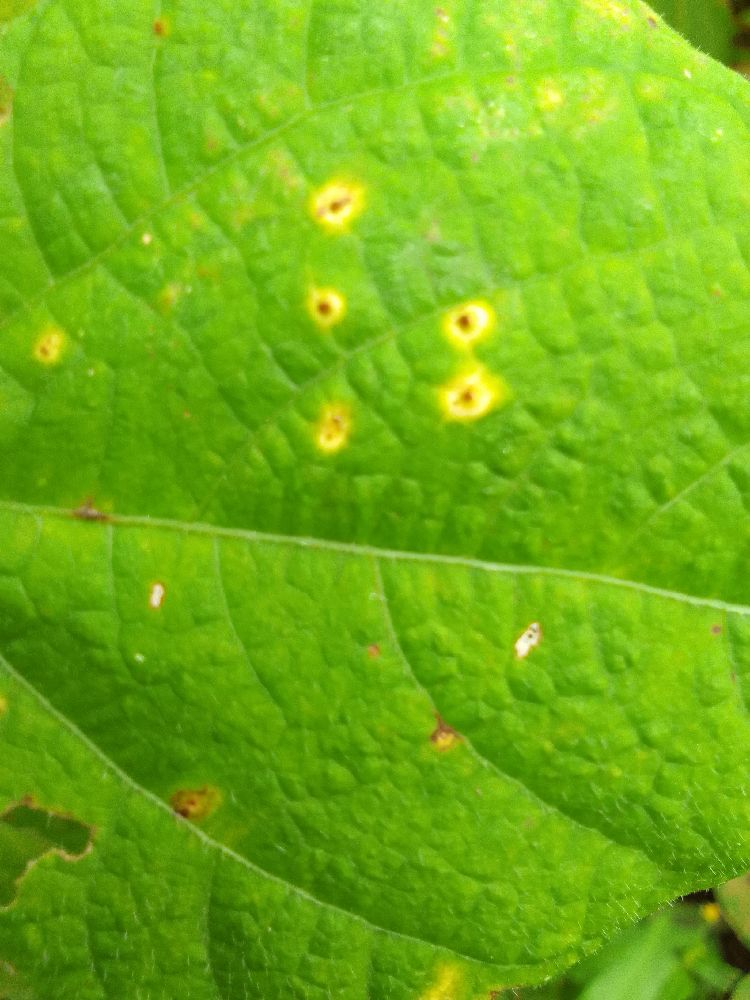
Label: rust